London in fiction

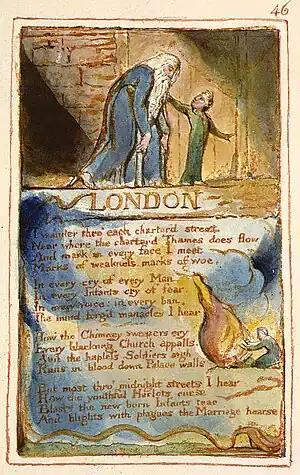
William Blake's poem "London", which explores the meaning of the city. This image is a digital repercussion of his hand-painted 1826 print from Copy AA of "Songs of Innocence and of Experience". The item is currently in the Collection of the Fitzwilliam Museum, Cambridge, England.

Many notable works of fiction are set in London, the capital city of England and of the United Kingdom. The following is a selection; there are too many such fictional works for it to be possible to compile a complete list.